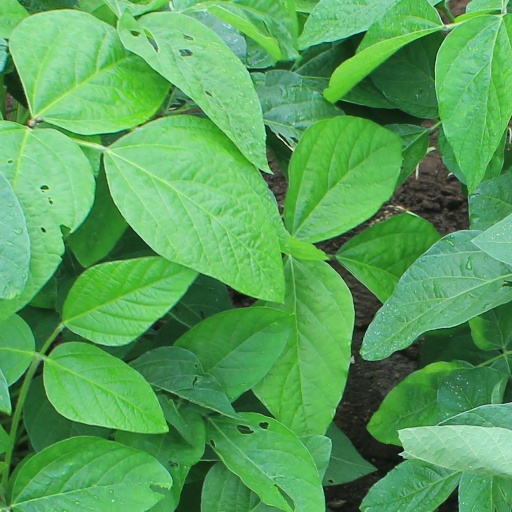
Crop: soybean